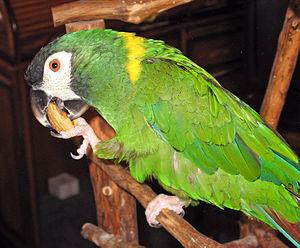
L'Ara à collier jaune, Propyrrhura auricollis ou Primolius auricollis, est une espèce de perroquets de la sous-famille des Psittacinae au plumage à dominante verte.